The Daily Compass

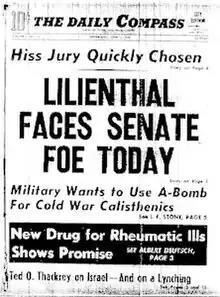
A front page, date unknown

The Daily Compass was an American leftist newspaper in New York City, New York, published from May 16, 1949, through November 3, 1952. It is best known for its columns by the investigative journalist I. F. Stone.